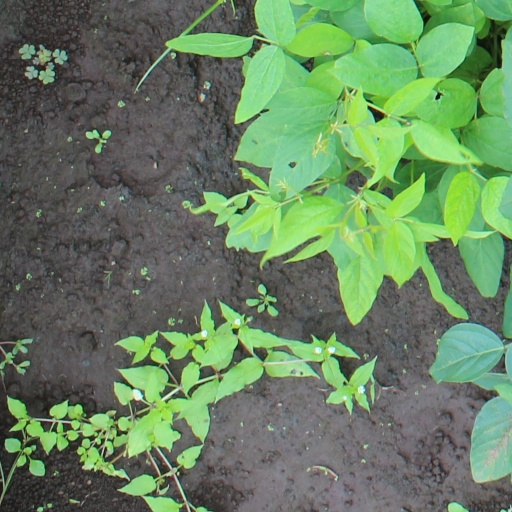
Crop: soybean